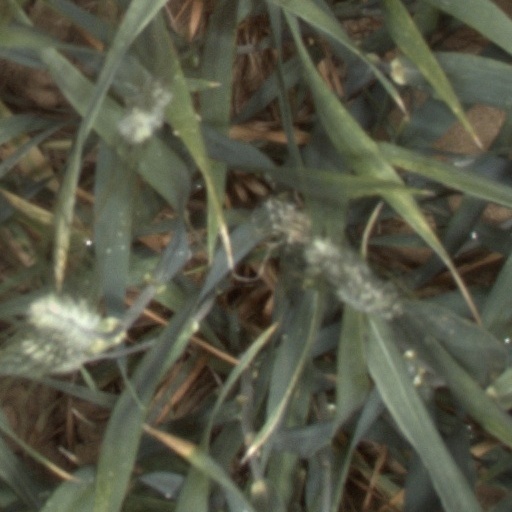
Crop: wheat